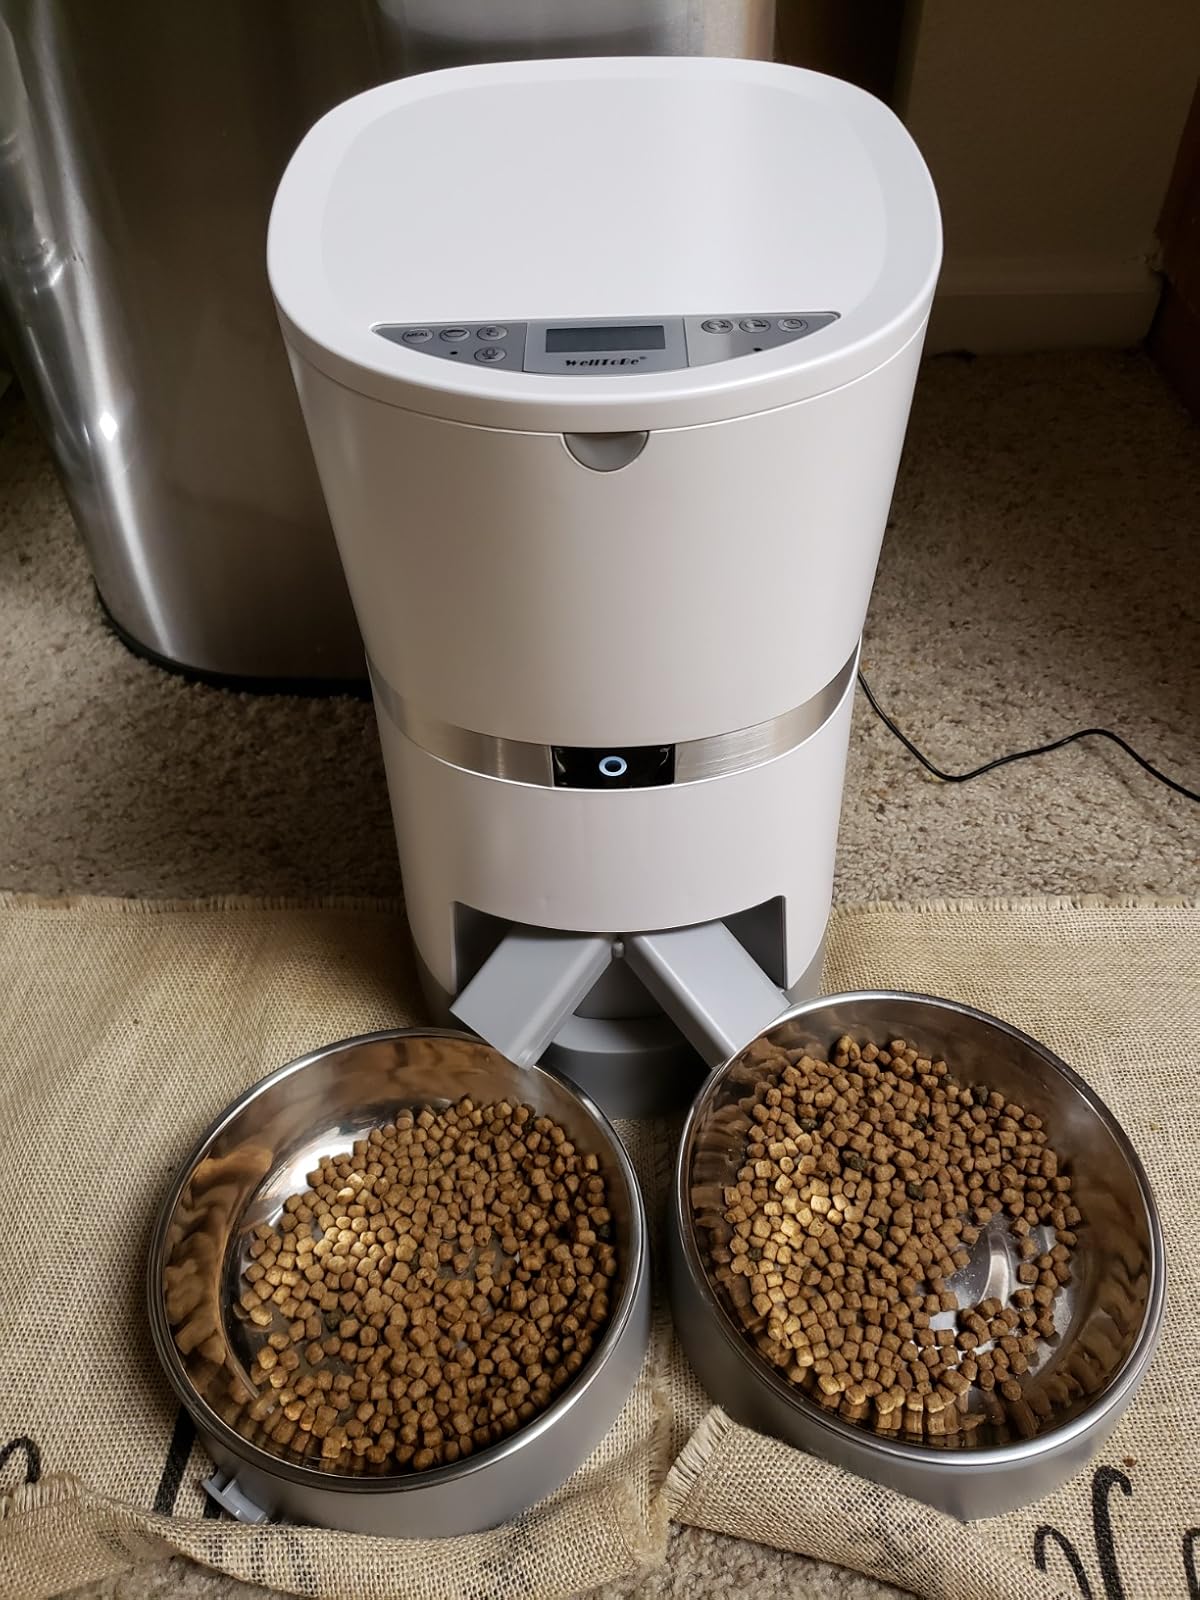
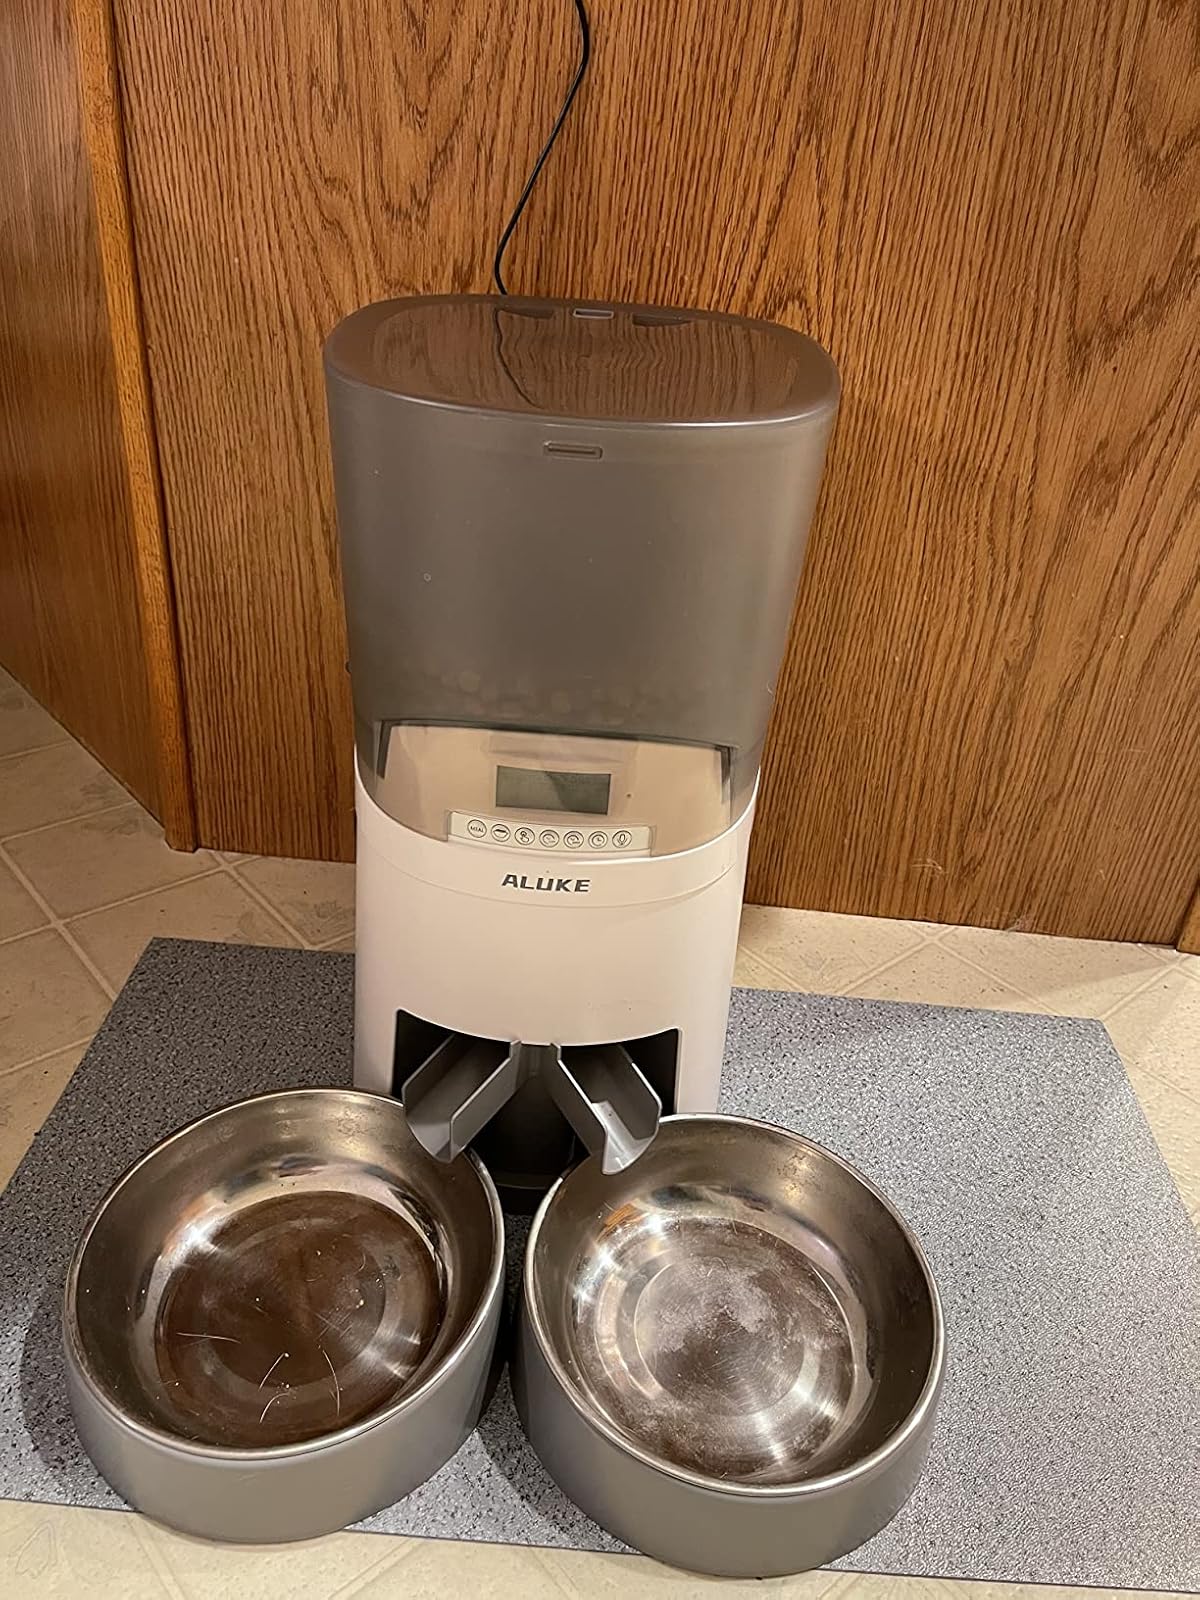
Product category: items_feeder
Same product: no